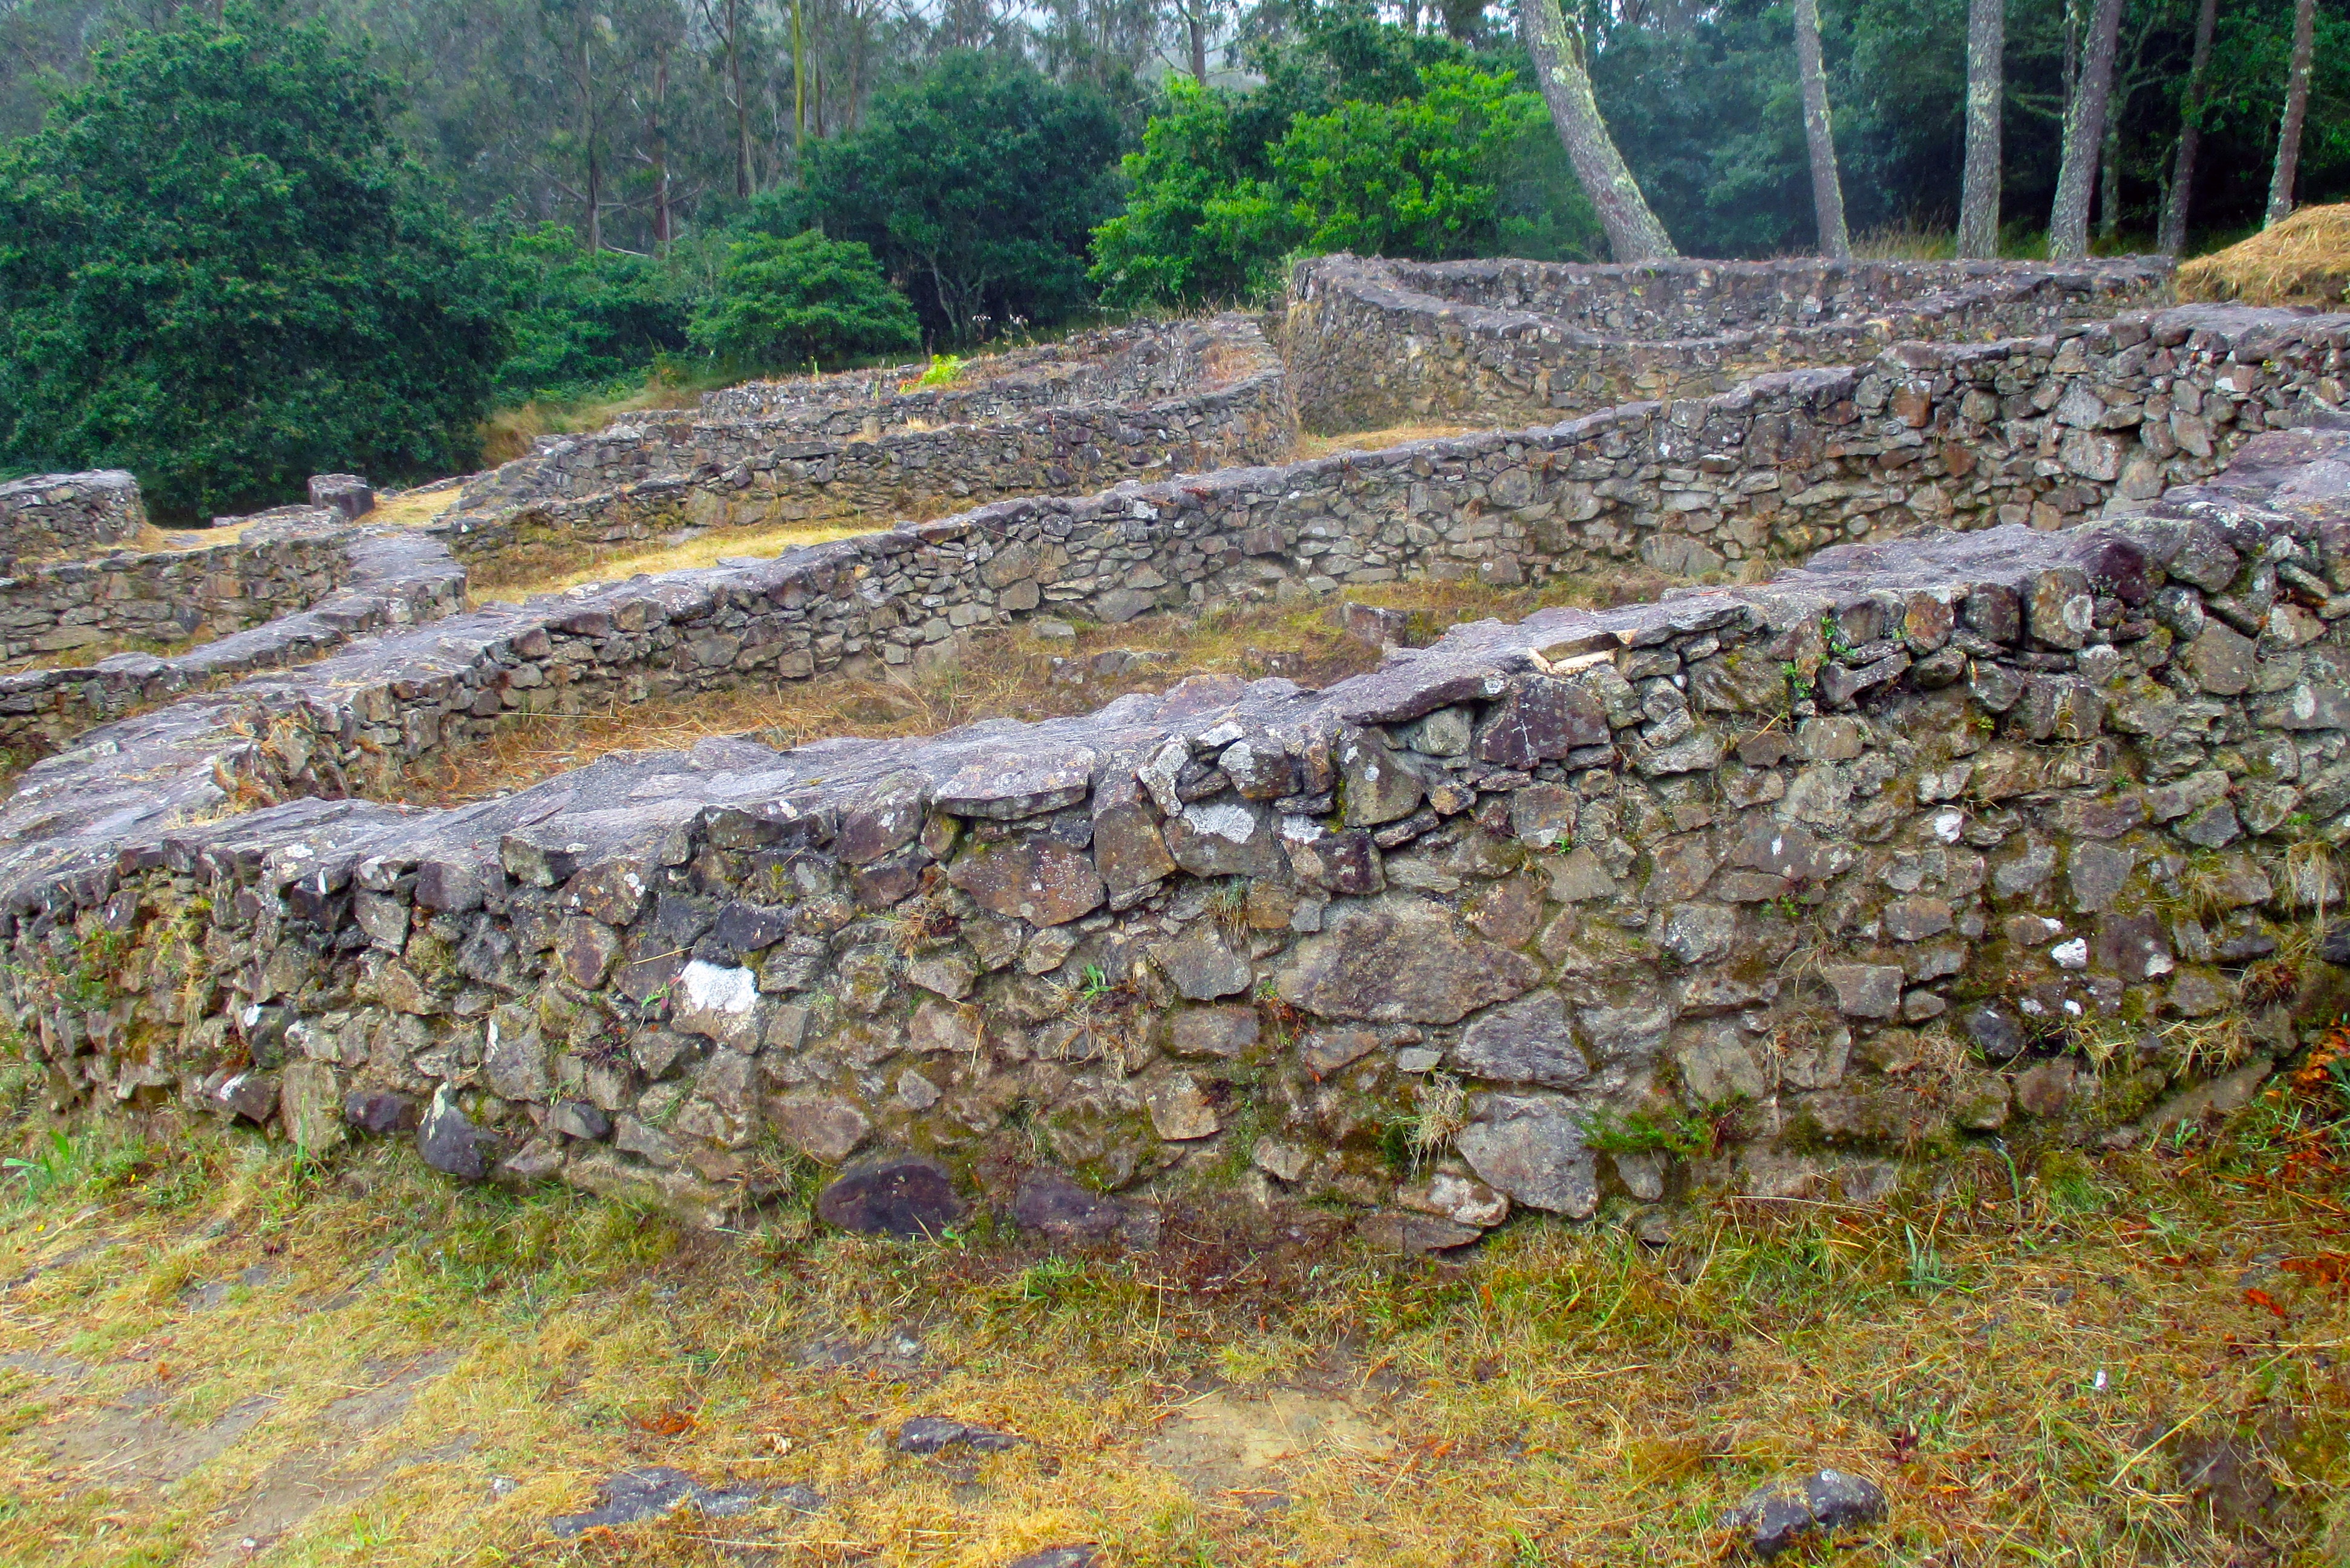
rock, wall, village, primitive, stone wall, housing, spain, geology, ruins, galicia, castro, bedrock, prehistory, geological phenomenon